Battle of 73 Easting

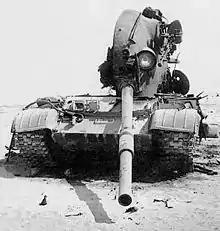
Iraqi T-62 knocked out by 3rd Armored Division fire

The Battle of 73 Easting refers narrowly to the violent armored combat action that took place in the final hours of 2nd ACR's covering force operation in the zone of Second Squadron and in the northern third of the Third Squadron zone. In the battle, four of the 2nd ACR's armored cavalry troops, Troops E, G, and I with Troop K contributing to I Troop's fight (totaling about 36 M1A1 tanks), defeated two enemy brigades, the Tawakalna Division's 18th Brigade and, later in the day, the 9th Armored Brigade.